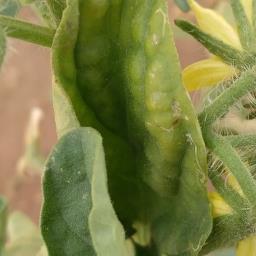
Crop: Tomato
Condition: virosis-d